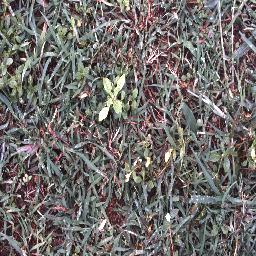
Label: negative